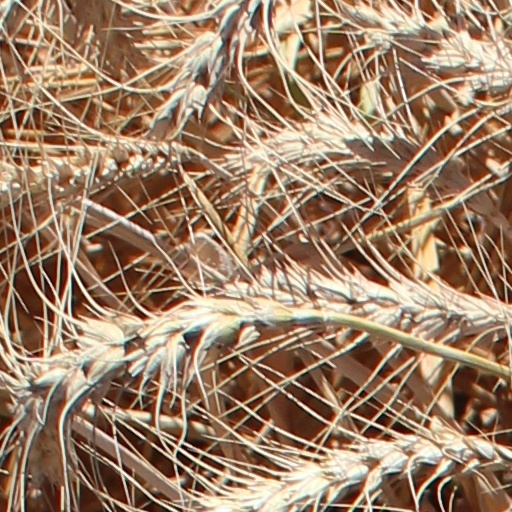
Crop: wheat